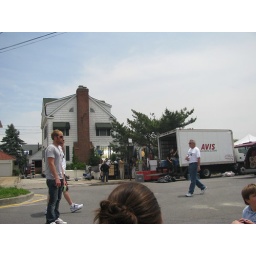
this is the beach house they were filming in this afternoon.